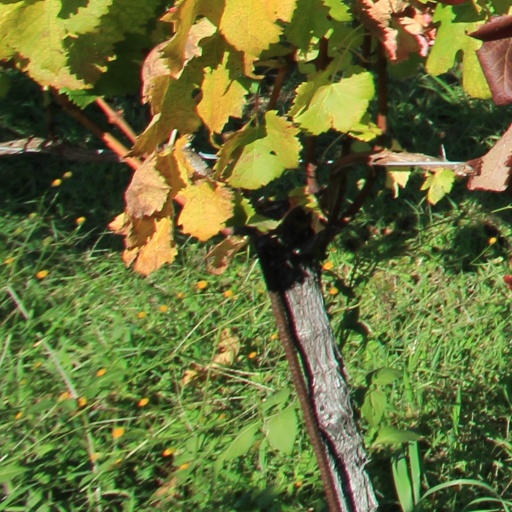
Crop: grape